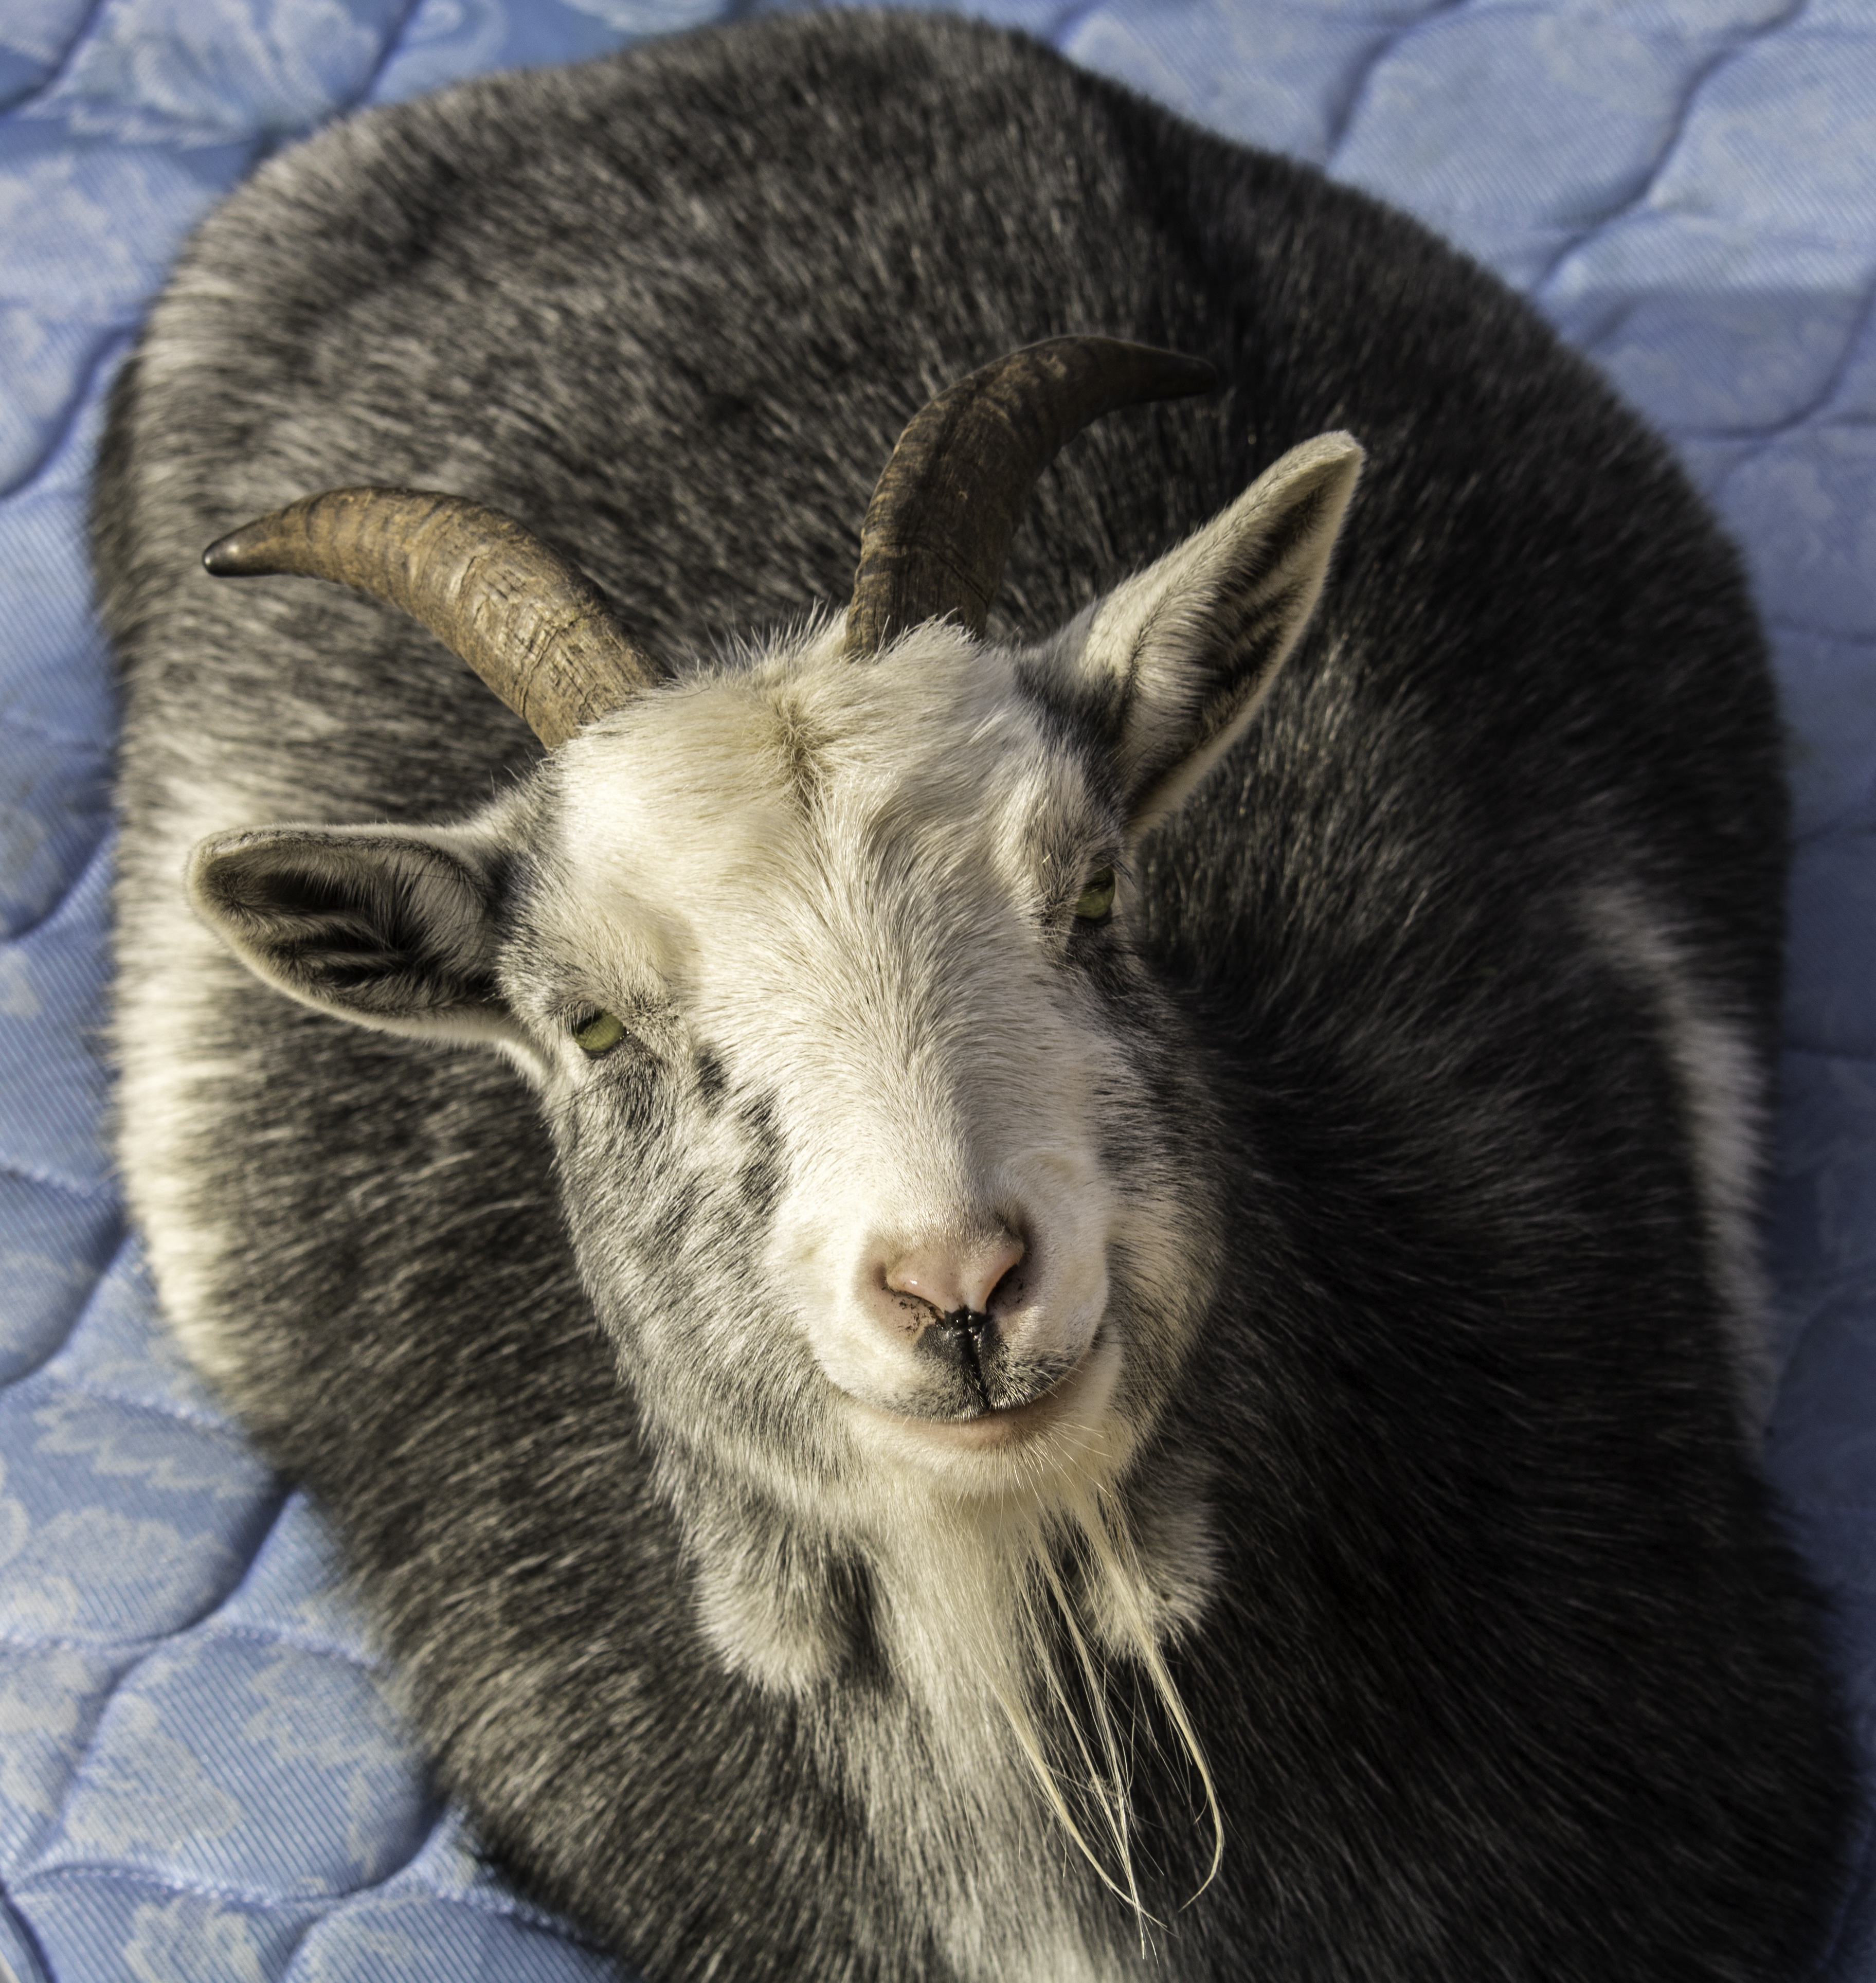
farm, animal, cute, goat, horn, pet, livestock, sheep, mammal, fauna, goats, farm animal, vertebrate, sheeps, farm animals, cow goat family